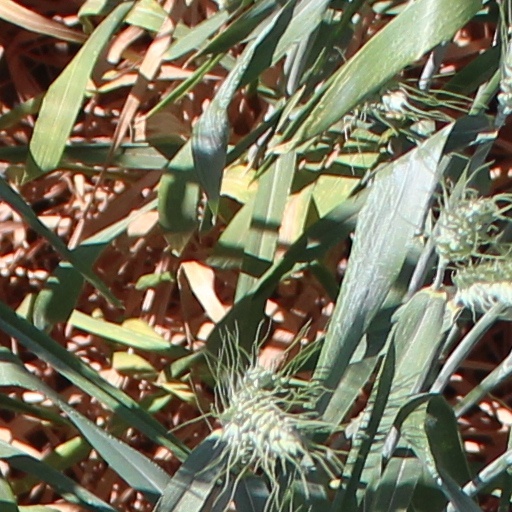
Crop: wheat